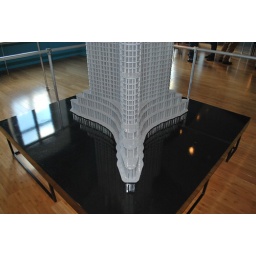
A replica of the base of the Burj Khalifa tower in Dubai, United Arab Emirates, built with Legos.